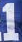
Number: 1